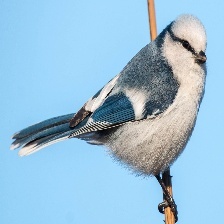
Species: AZURE TIT
Scientific name: CYANISTES CYANUS